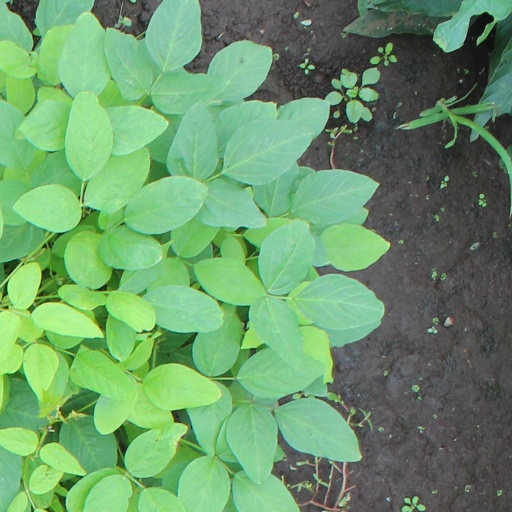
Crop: soybean